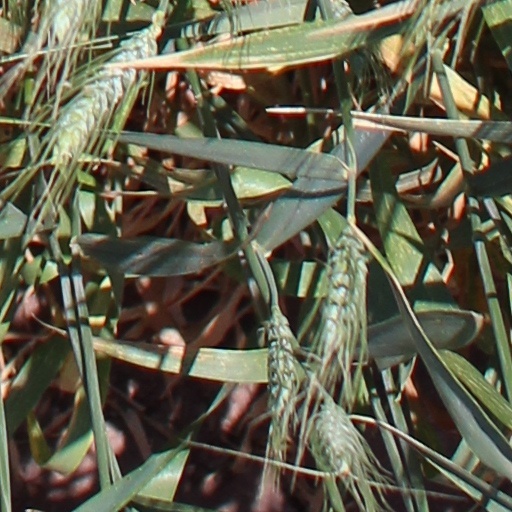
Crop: wheat